Bag-1 internal ribosome entry site (IRES)

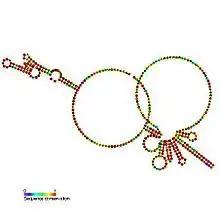
Predicted secondary structure and sequence conservation of IRES_Bag1

The BAG-1 internal ribosome entry site (IRES) is a cis-acting element located in the 5 ' untranslated region of the BAG-1 protein mRNA. It affects apoptosis through IRES-mediated translation of the BAG-1 protein.